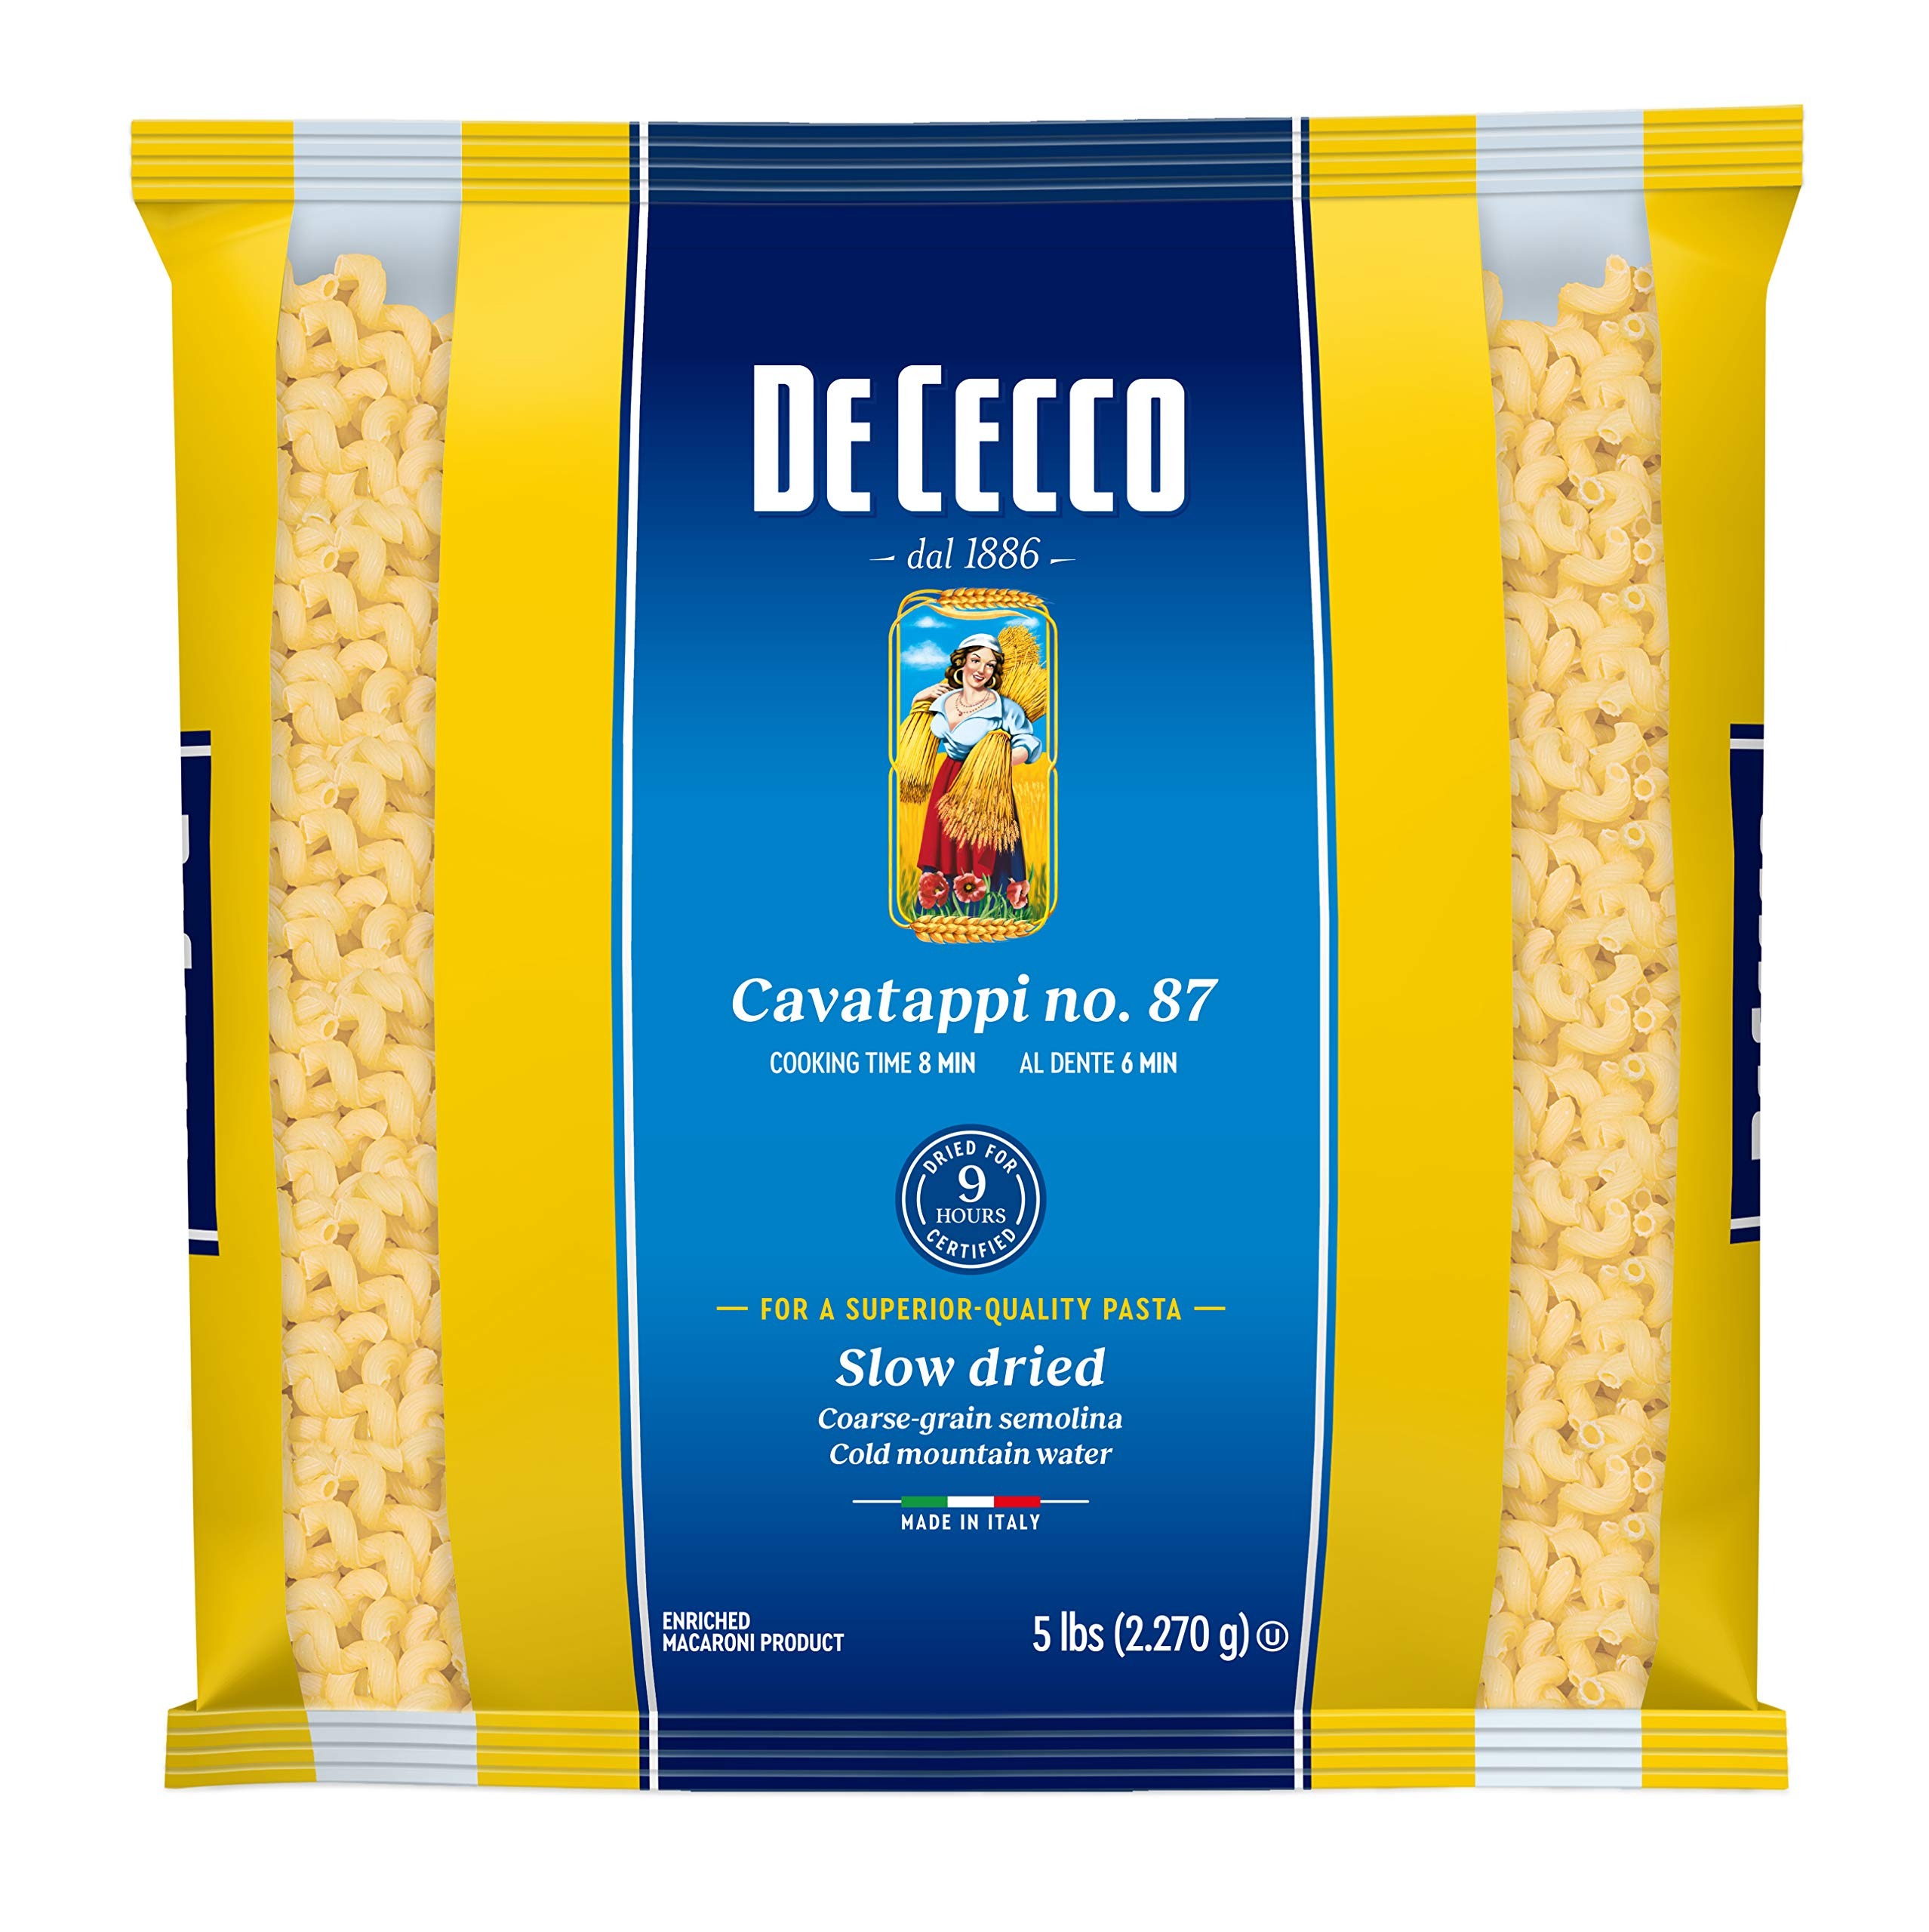
Item Name: De Cecco Pasta, Cavatappi No.87, 5 Pounds (Pack of 4) - Made in Italy, High in Protein & Iron, Bronze die
Bullet Point 1: Wheat Selection: We select only the best 'grano duro' (durum wheat) and extract the core, the purest part of the wheat, to retain all the nutritional value and a signature pasta with the distinctive and unique De Cecco taste and the superior cooking performance renowned among all the best Chefs in the world.
Bullet Point 2: Low Temperature and Slow Drying: We dry our pasta slowly at low temperature to preserve both the original color and flavor of our durum semolina as well as retain all the nutritional value.
Bullet Point 3: Cold Spring Natural Water: We knead our semolina with cool spring water from the National Park of Majella at a temperature of less than 59° F to ensure our pasta maintains its firmness after cooking.
Bullet Point 4: INGREDIENTS: 100% Durum wheat semolina, niacin, thiamine mononitrate, riboflavin, folic acid, ferrous lactate. Contains WHEAT. May contain EGGS and SOY.This product is Kosher, non-GMO and contains no trans fat, no saturated fat, no sugar added, free from unneccesary ingredients.
Bullet Point 5: COOKING TIPS: use 6 quarters of water per 1 lb of pasta. Bring water to a boil. Add salt to taste. Add pasta to boiling water. Stir from time to time. Cook for 6-8 minutes. Drain and season with your favorite pasta sauce and top with grated cheese.
Value: 320.0
Unit: Ounce

Price: 10.51